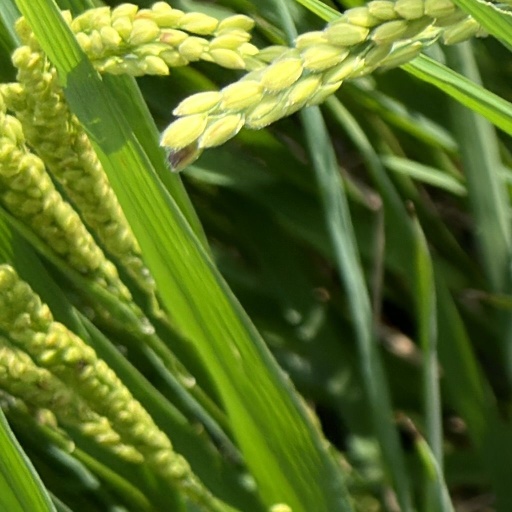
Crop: rice